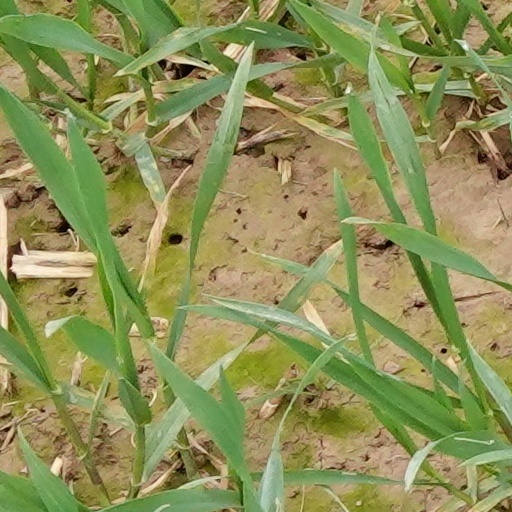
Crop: wheat